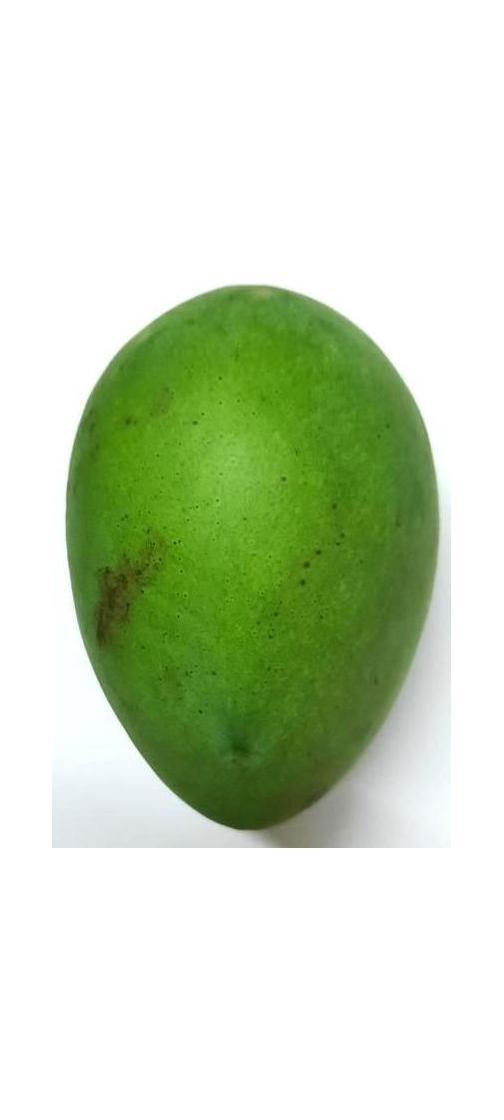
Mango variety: Harivanga